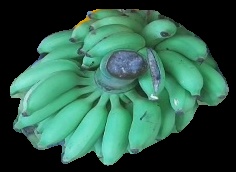
Variety: elakki-bale
Grade: grade2